Falcon 9 B1058

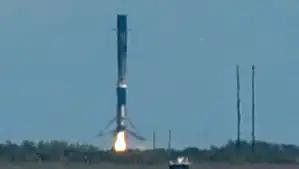

B1058 launched the third dedicated SmallSat Rideshare mission to Sun-synchronous orbit. A total of 105 payloads including: Planet Labs SuperDoves (×44), and some of the customer payloads on SpaceFlight's "SXRS-6" mission. In addition, four secret satellites, likely test satellites built by SpaceX based on the Starshield bus (based on Starlink Block v1.5 or v2.0 technology), were also deployed for the US army. Their purpose has not been revealed, but is likely either technical demonstration, communications, earth observation or signals intelligence. In 2020, SpaceX had won a US$149 million contract for developing and launching missile tracking satellites based on the Starlink architecture. B1058 launched from SLC-40 and landed successfully on SpaceX Landing Zone 1.